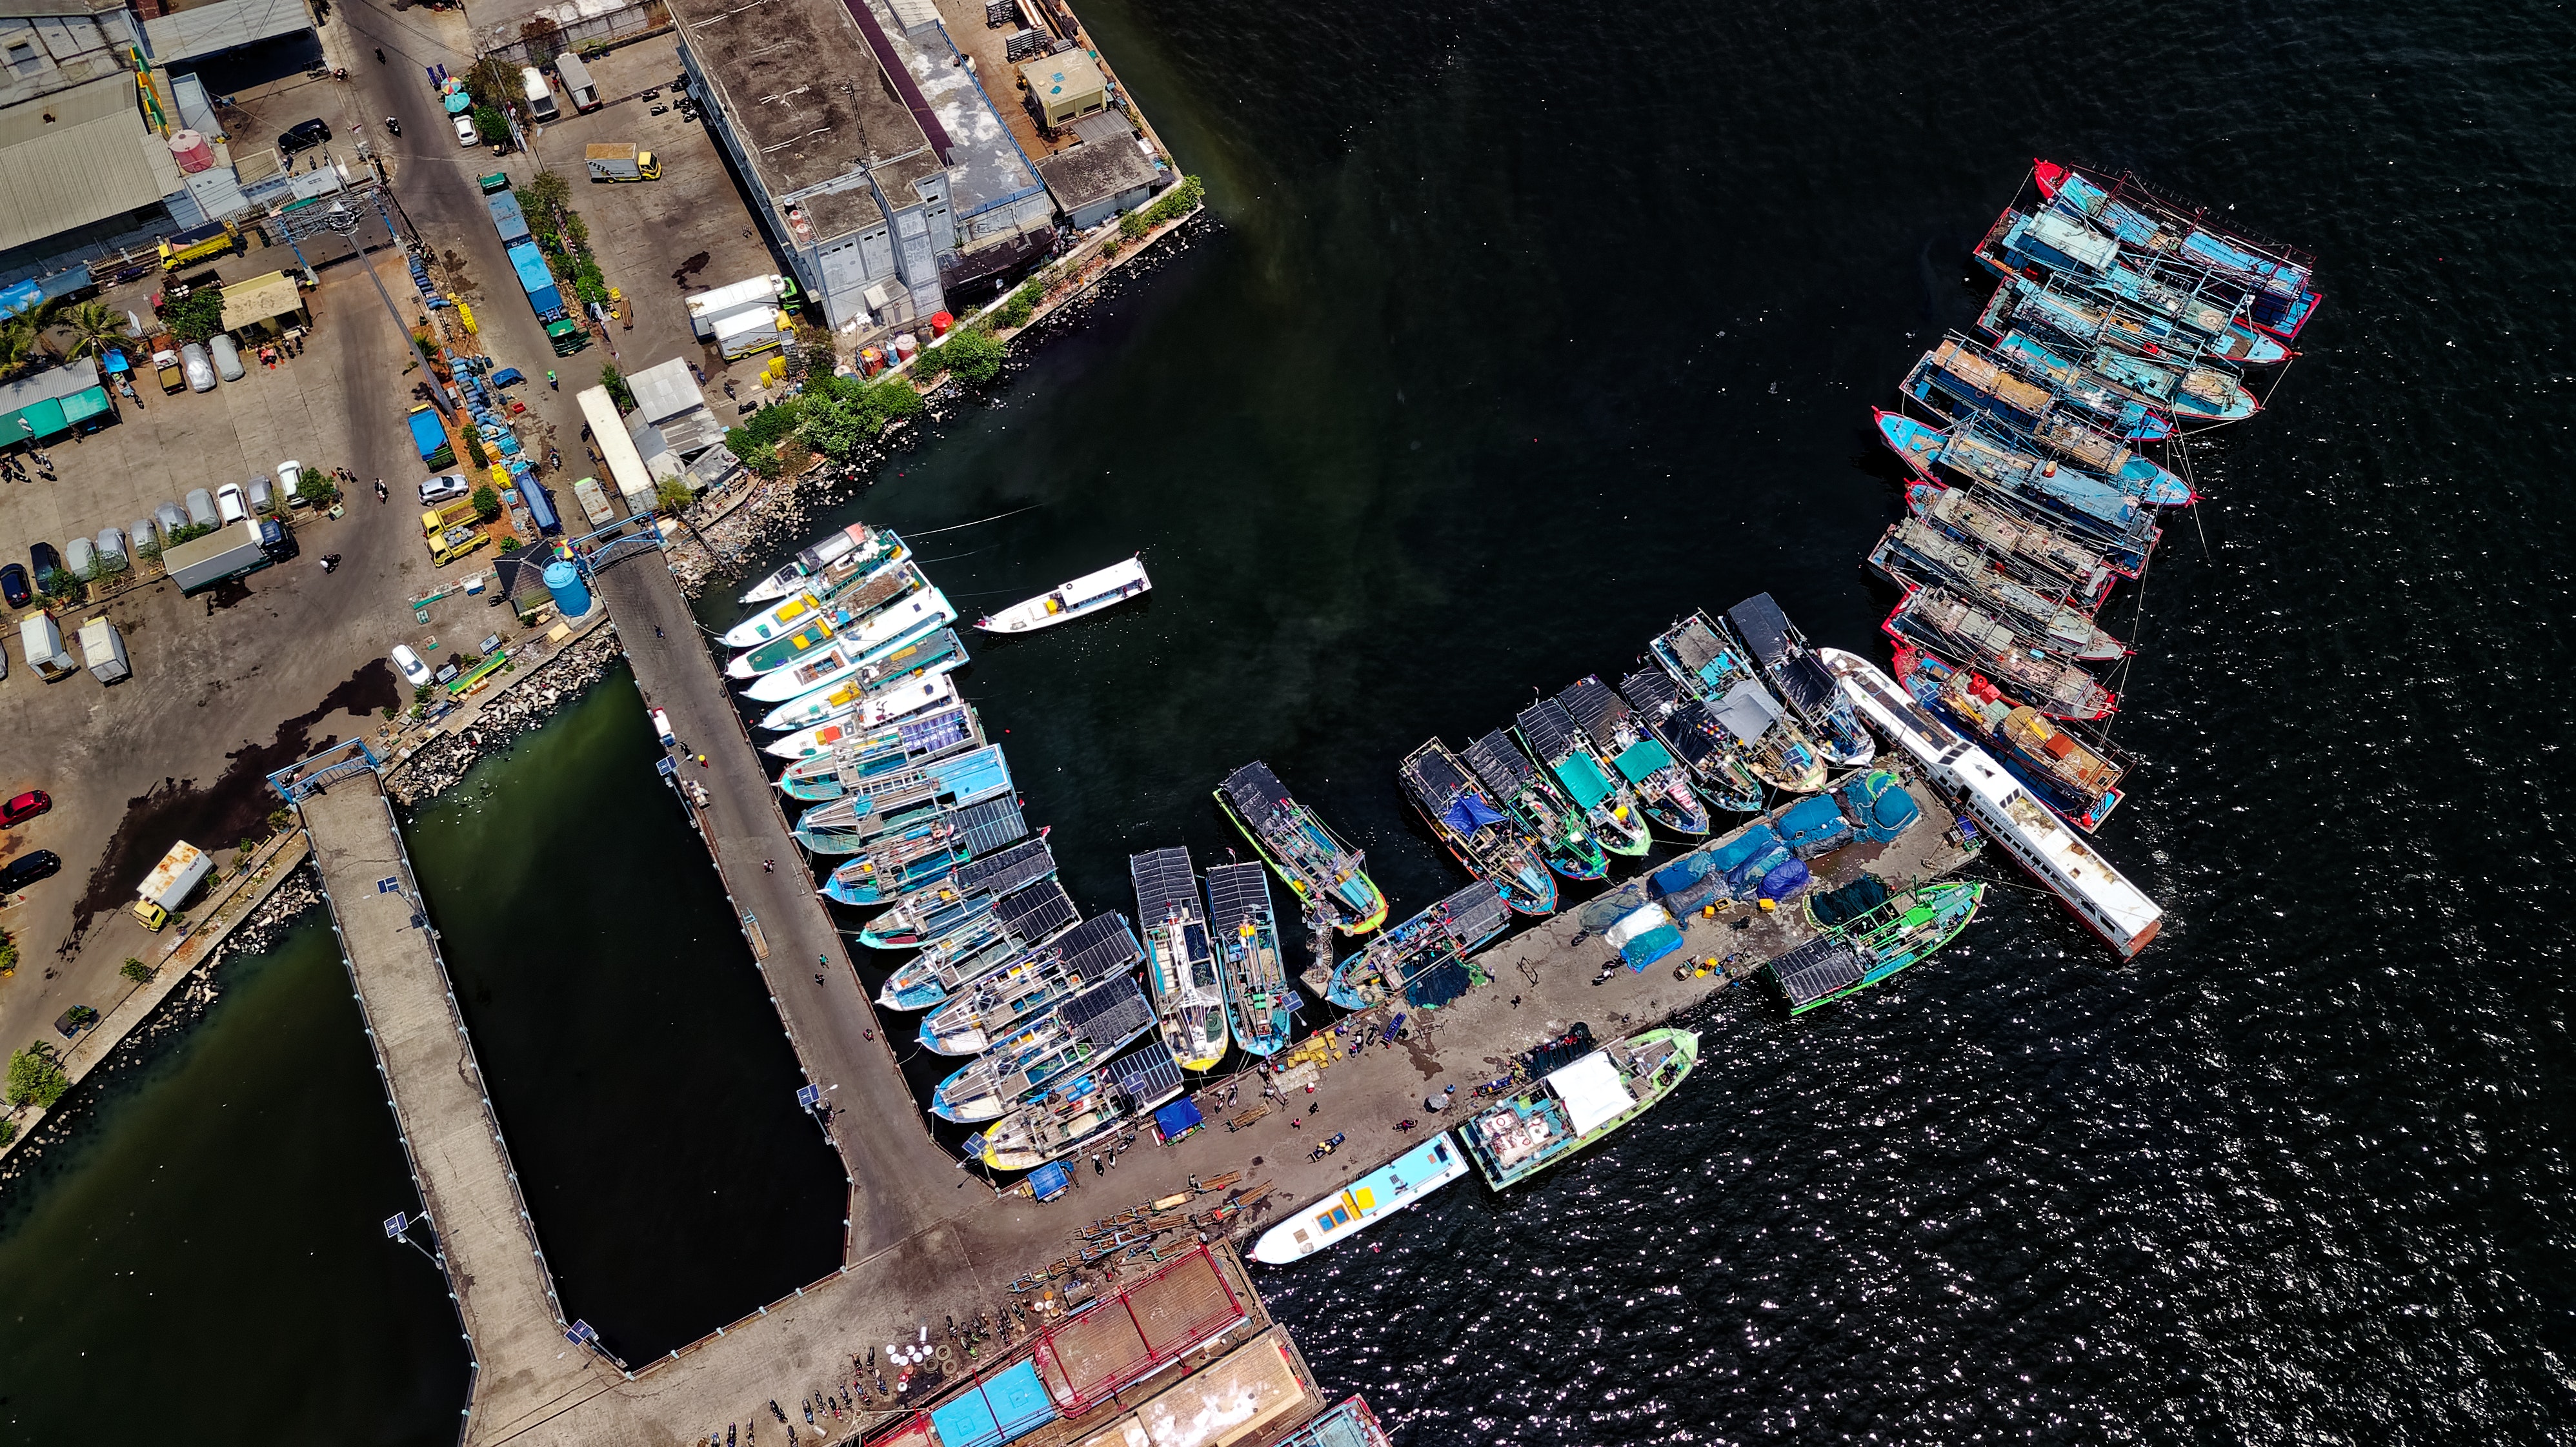
aerial photography, urban area, bird's eye view, urban design, metropolitan area, city, water, marina, metropolis, waterway, landscape, architecture, dock, mixed use, photography, port, night, harbor, cityscape, building, downtown, condominium